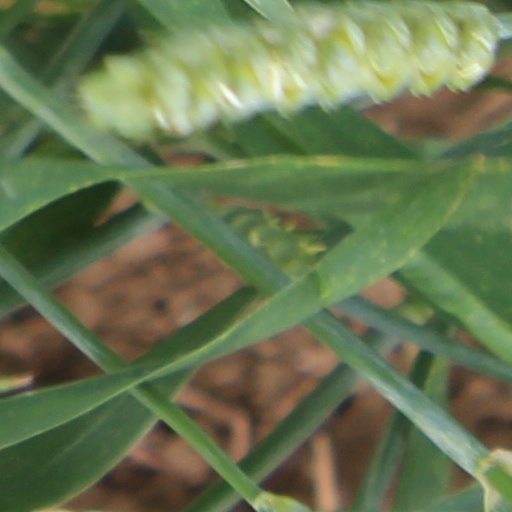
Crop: wheat